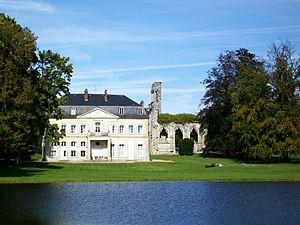
Logis abbatial du XVIIIe siècle, profondément remanié vers 1825, et ruines de l'église de 1472, au premier plan, le grand étang du parc à l'anglaise du XIXe siècle.
L'ancienne abbaye de la Victoire ou abbaye Notre-Dame-de-la-Victoire-lès-Senlis est une abbaye de chanoines réguliers, située sur le territoire de la commune de Senlis, à 2,5 km au sud-est du centre-ville. L'abbaye est accessible à la fois par la D 330 en direction de Nanteuil-le-Haudouin et par un chemin rural depuis le hameau de Villemétrie, qui se trouve entre Senlis et l'abbaye.